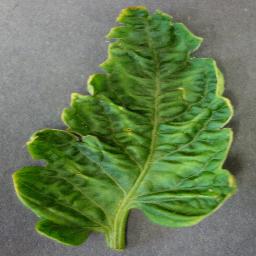
Label: Tomato___Tomato_Yellow_Leaf_Curl_Virus